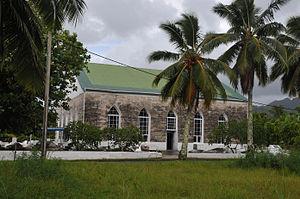
L'Église chrétienne des îles Cook est la première confession religieuse de cet État archipel d'Océanie. Elle compte environ 18 000 membres. Il s'agit d'une église protestante congrégationaliste. Elle possède aussi des congrégations à l'étranger, notamment en Australie et en Nouvelle-Zélande.